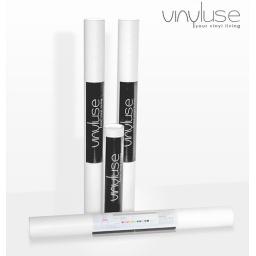
Packaging, Vinyluse wall decals, fantastic home stickers made in Italy